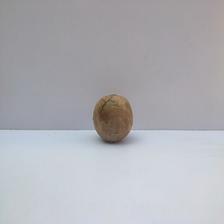
Size: Spoiled